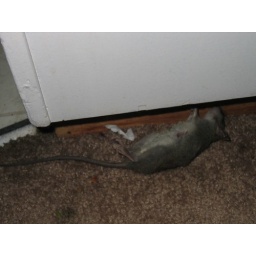
A little mouse that Kala dragged inside and killed. We found it near the kitchen cabinet the next morning.